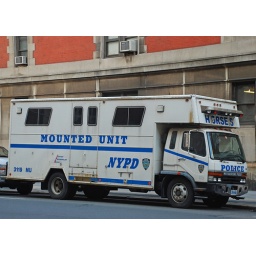
Mitsubishi Fuso horse truck in Manhattan.